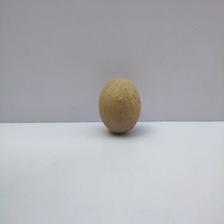
Size: Small